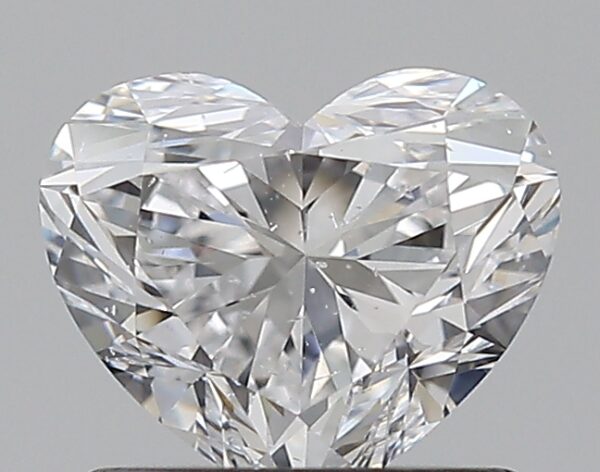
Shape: heart
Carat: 0.92
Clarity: SI1
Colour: D
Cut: EX
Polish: EX
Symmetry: EX
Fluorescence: N
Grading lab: GIA
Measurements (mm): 5.62 x 6.68 x 4.02